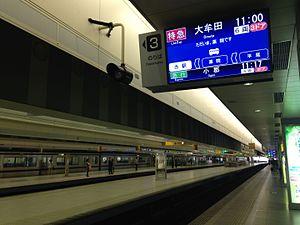
La gare de Nishitetsu Fukuoka (Tenjin) est une gare ferroviaire terminus de la ville de Fukuoka, dans la préfecture du même nom au Japon. Elle est exploitée par la compagnie Nishitetsu.